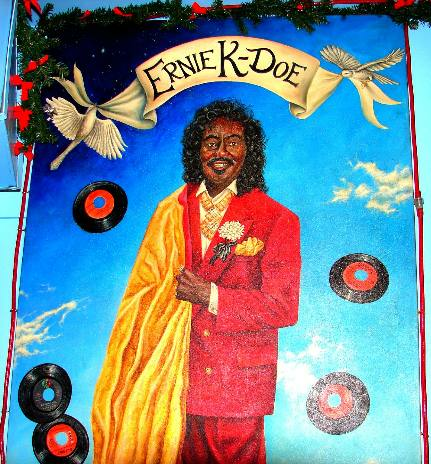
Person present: No